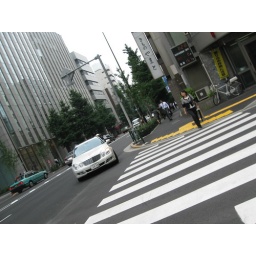
This my route from school in Takadanobaba to home in Sendagaya. The pictures were taken from a bottle top camera mount.